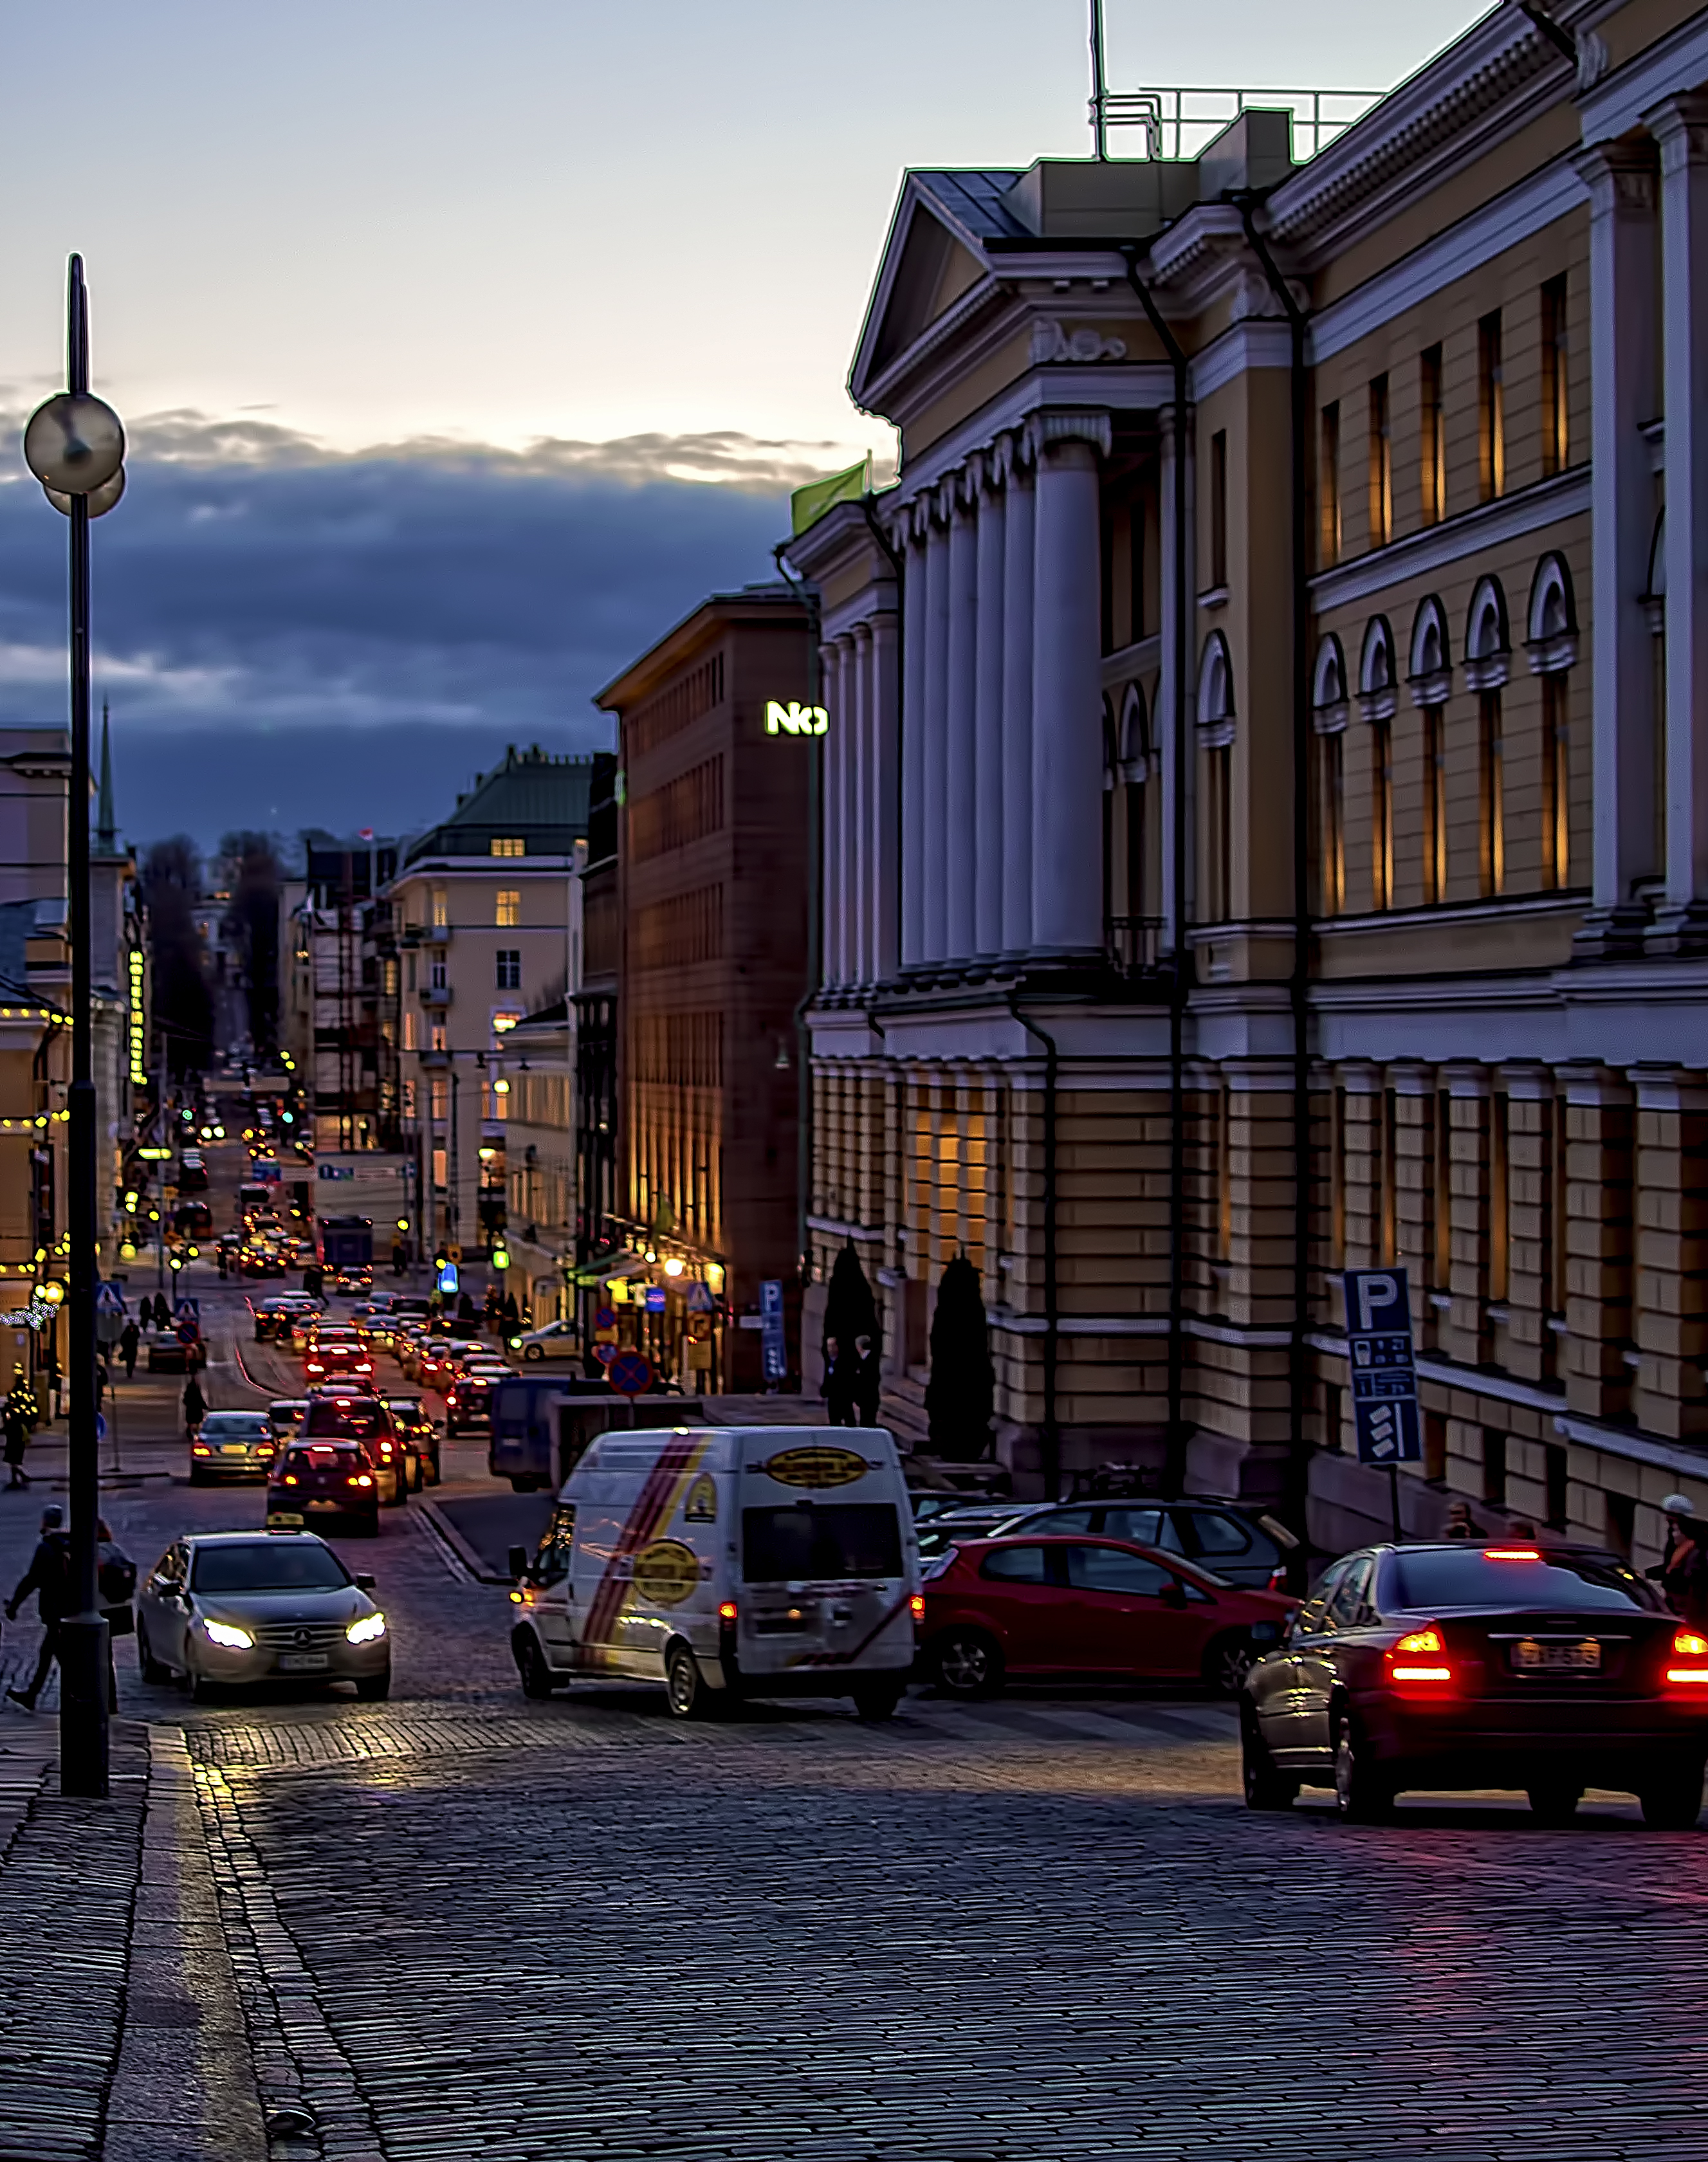
architecture, road, skyline, street, night, town, city, cityscape, downtown, dusk, evening, landmark, facade, lighting, waterway, lights, infrastructure, cars, finland, helsinki, metropolis, unioninkatu, neighbourhood, urban area, residential area, human settlement